Ryomgård

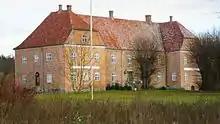
With the arrival of the railway Ryomgård became a town in the late 1870s, built close to the manor house Gammel Ryomgård.

Ryomgård came to life as a town in the late 1870s when a railway was established from Randers on mainland Jutland across the Djursland peninsula to the fishing- and seaport Grenå on the east coast of Djursland.